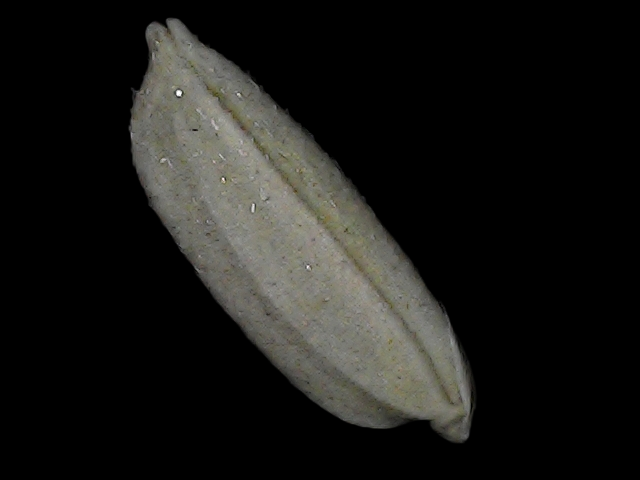
Rice variety: Bd79